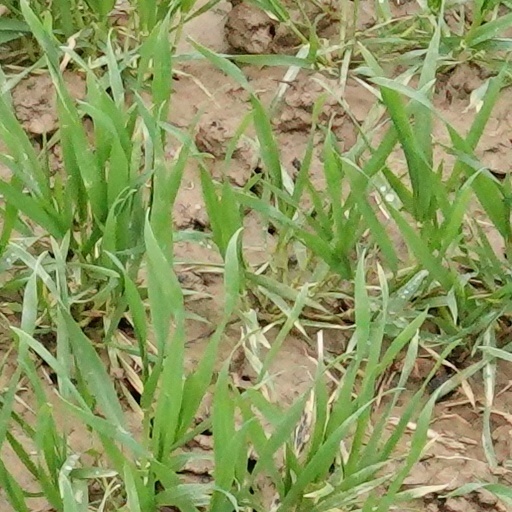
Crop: wheat